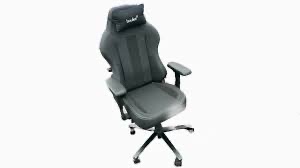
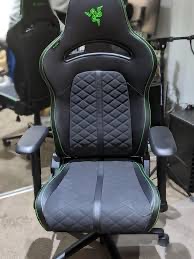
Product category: items_chair
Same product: no